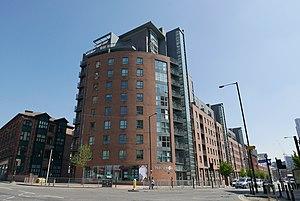
Emplacement de l'ancienne discothèque l'Hacienda (démolie) remplacée par des appartements
Peter Hook dit « Hooky » [ˈpiːtə hʊk] de son vrai nom, Peter Woodhead est né le 13 février 1956 à Broughton, une banlieue ouvrière au nord de Salford, dans le Lancashire, est un musicien anglais, bassiste. Il est connu pour être bassiste et fondateur du groupes cold wave Joy Division. À la suite du suicide du chanteur Ian Curtis le 18 mai 1980, il forme New Order avec le reste de Joy Division : Stephen Morris à la batterie et Bernard Sumner au chant, guitare et claviers. Gillian Gilbert les rejoindra peu après à la guitare et aux claviers.